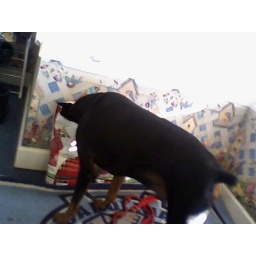
came home and kabo was in his dog food bag..